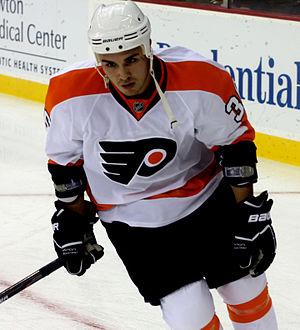
Zac Rinaldo est un joueur professionnel canadien de hockey sur glace. Il évolue au poste de centre.